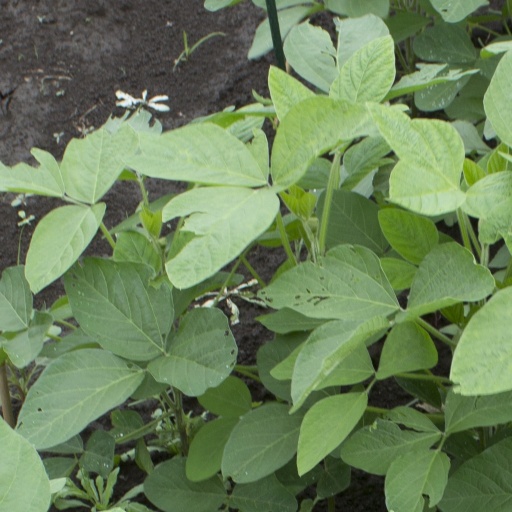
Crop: soybean